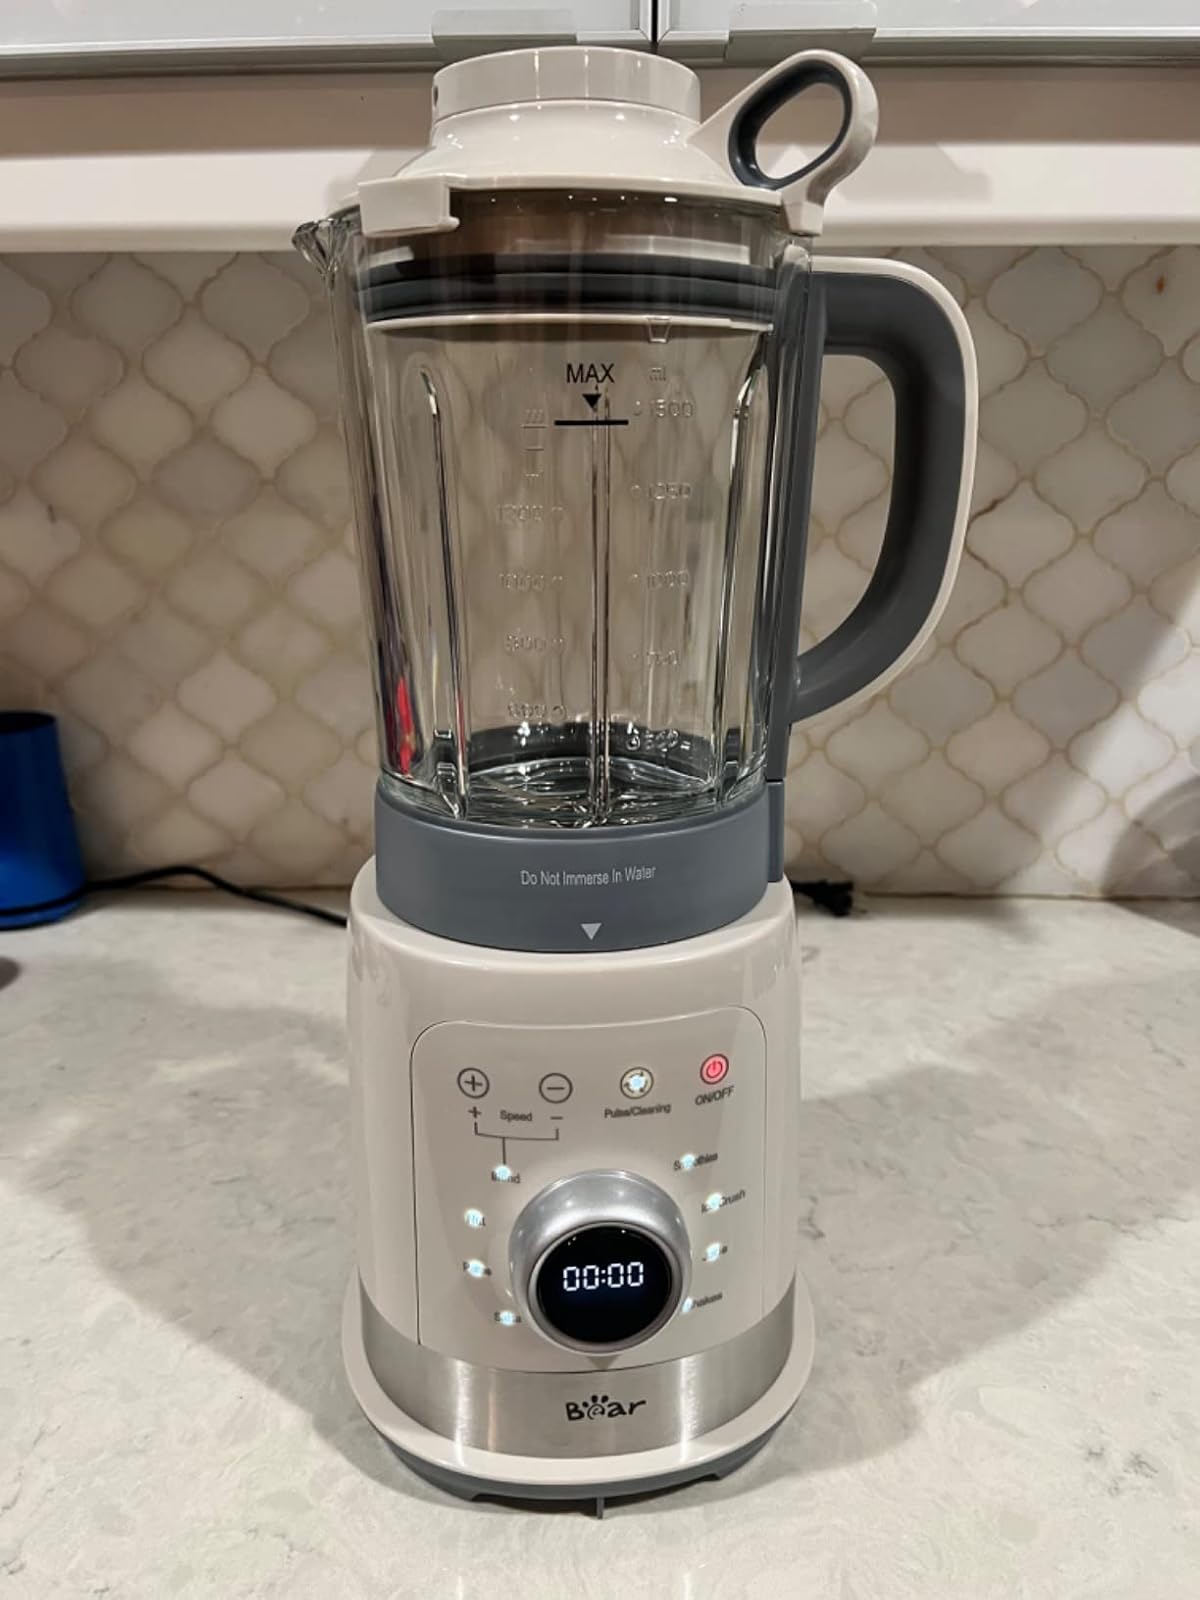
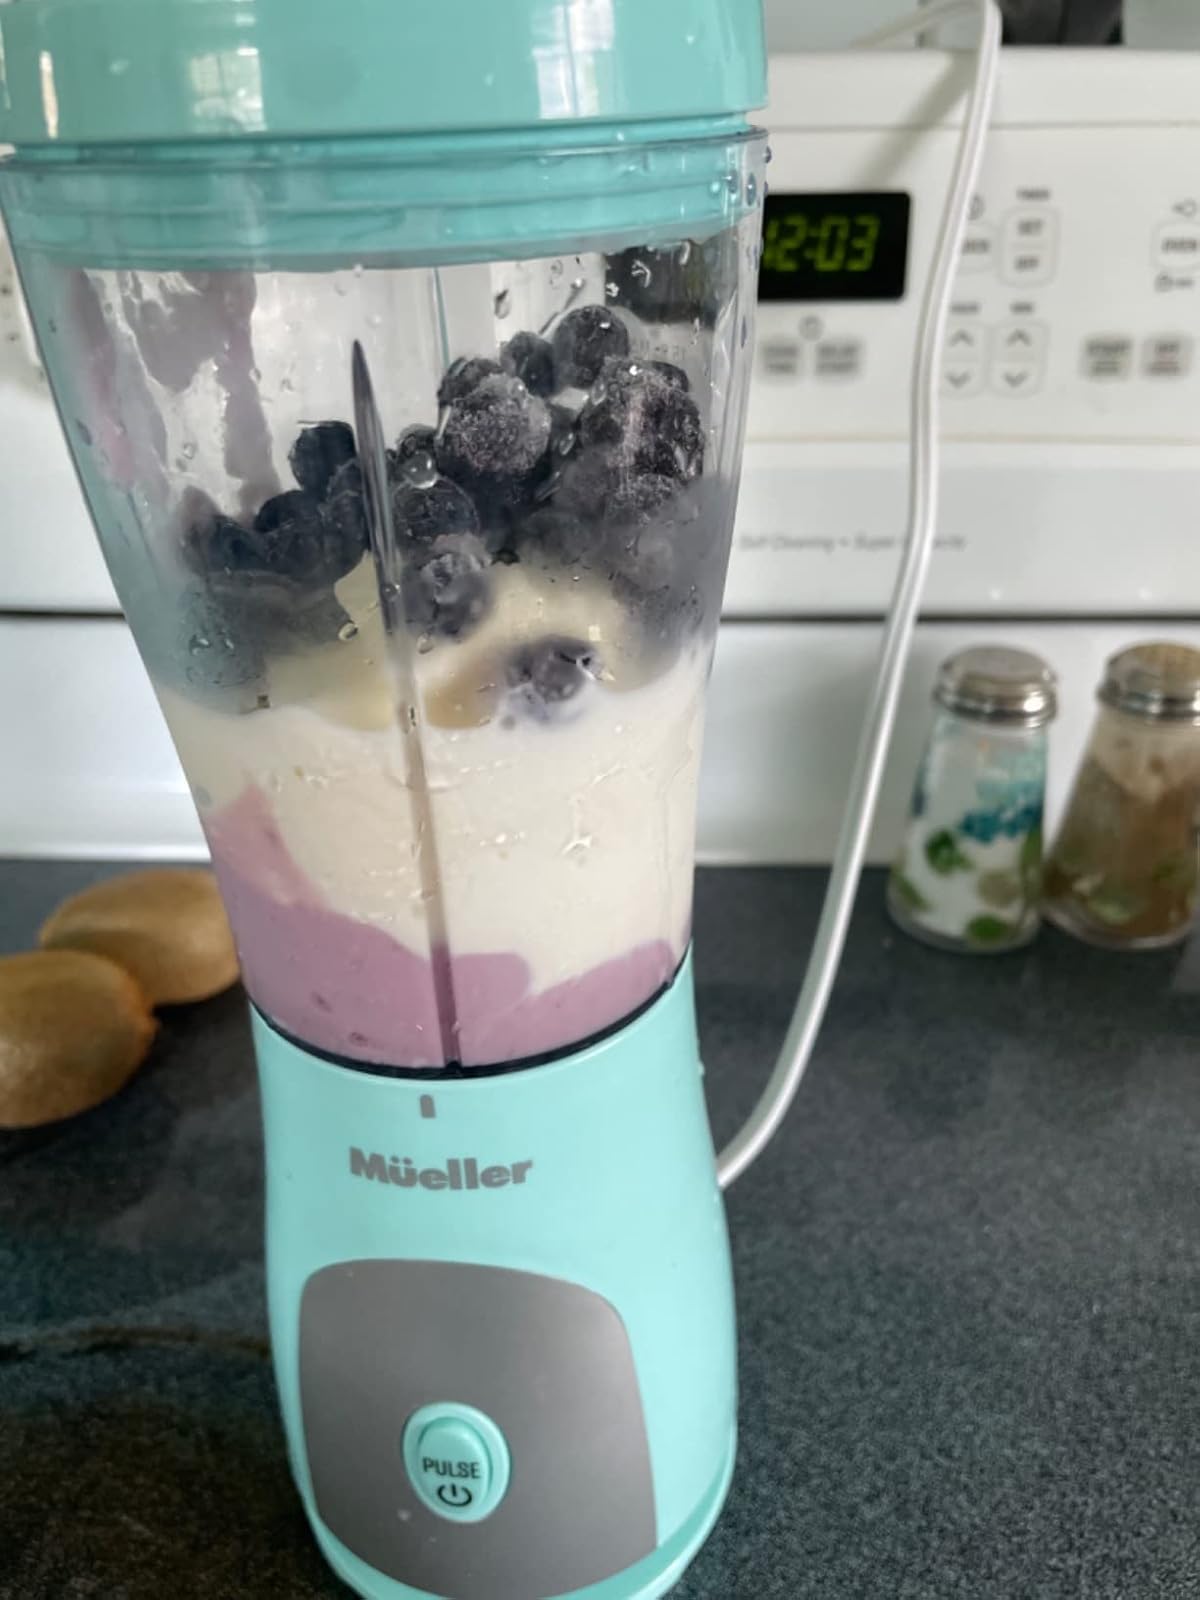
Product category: items_blender
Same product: no